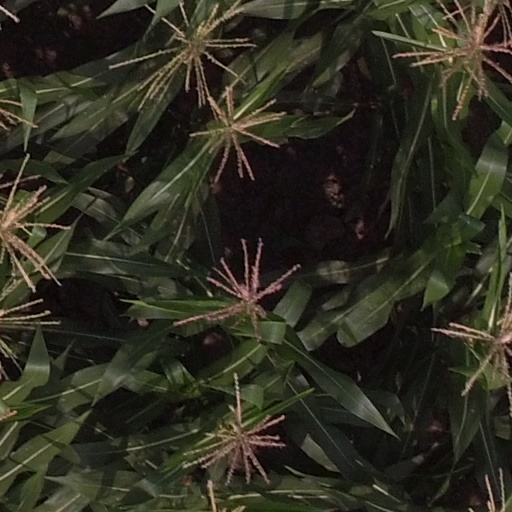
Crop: maize; corn